Dionysus

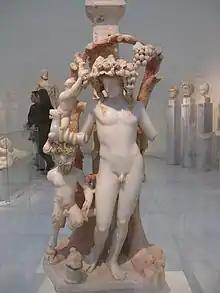
Marble table support adorned by a group including Dionysos, Pan and a Satyr; Dionysos holds a rhyton (drinking vessel) in the shape of a panther; traces of red and yellow colour are preserved on the hair of the figures and the branches; from an Asia Minor workshop, 170–180 AD, National Archaeological Museum, Athens, Greece

Dionysus in Greek mythology is a god of foreign origin, and while Mount Nysa is a mythological location, it is invariably set far away to the east or to the south. The "Homeric Hymn 1 to Dionysus" places it "far from Phoenicia, near to the Egyptian stream". Others placed it in Anatolia, or in Libya ("away in the west beside a great ocean"), in Ethiopia (Herodotus), or Arabia (Diodorus Siculus).